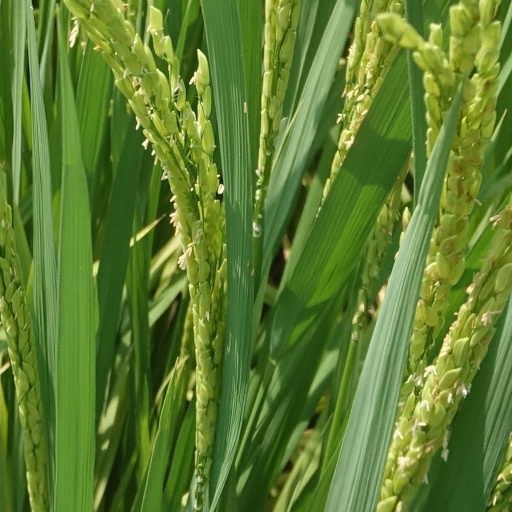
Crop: rice